Architecture of Chiswick House

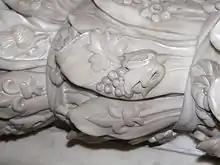
Thistles, Scottish thistles and Fleur-de-lys- "Jacobite symbols in the marble fireplaces?"

A third, and potentially the most controversial explanation of the iconographical program of the central ceiling painting can be read in terms of Lord Burlington's suspected Jacobite loyalties. In this regard the meaning of the painting can be interpreted as the 'Crucifixion' and 'Resurrection' of King Charles I, the great Stuart martyr whose murder was promoted in Jacobite rhetoric as paralleled to the Passion of Jesus Christ (King Charles II returned from exile in 1660). If this reading is correct, the three ladies at the bottom of the central panel represent the three Maries who biblically were present at Christ's Crucifixion. Here the bare-breasted lady in blue with child is the Virgin Mary; the lady dressed in blue and red with reddish hair bound up in the style of a courtesan and on her knees as if at the base of the cross, Mary Magdalene. The third lady, holding a roundel containing the image of William Kent, is the remaining Mary. King Charles I is represented by both the fallen bust of Inigo Jones and the god Mercury, as the Stuarts associated themselves with this Roman god of eloquence (as depicted on the Banqueting House ceiling) and ruled as 'Mercurian' Monarchs. Lord Burlington would also have been aware of the Stuarts identification with Mercury through the theatre and masque set designs for the Stuart Court which were designed by Inigo Jones, the majority of which Lord Burlington owned.